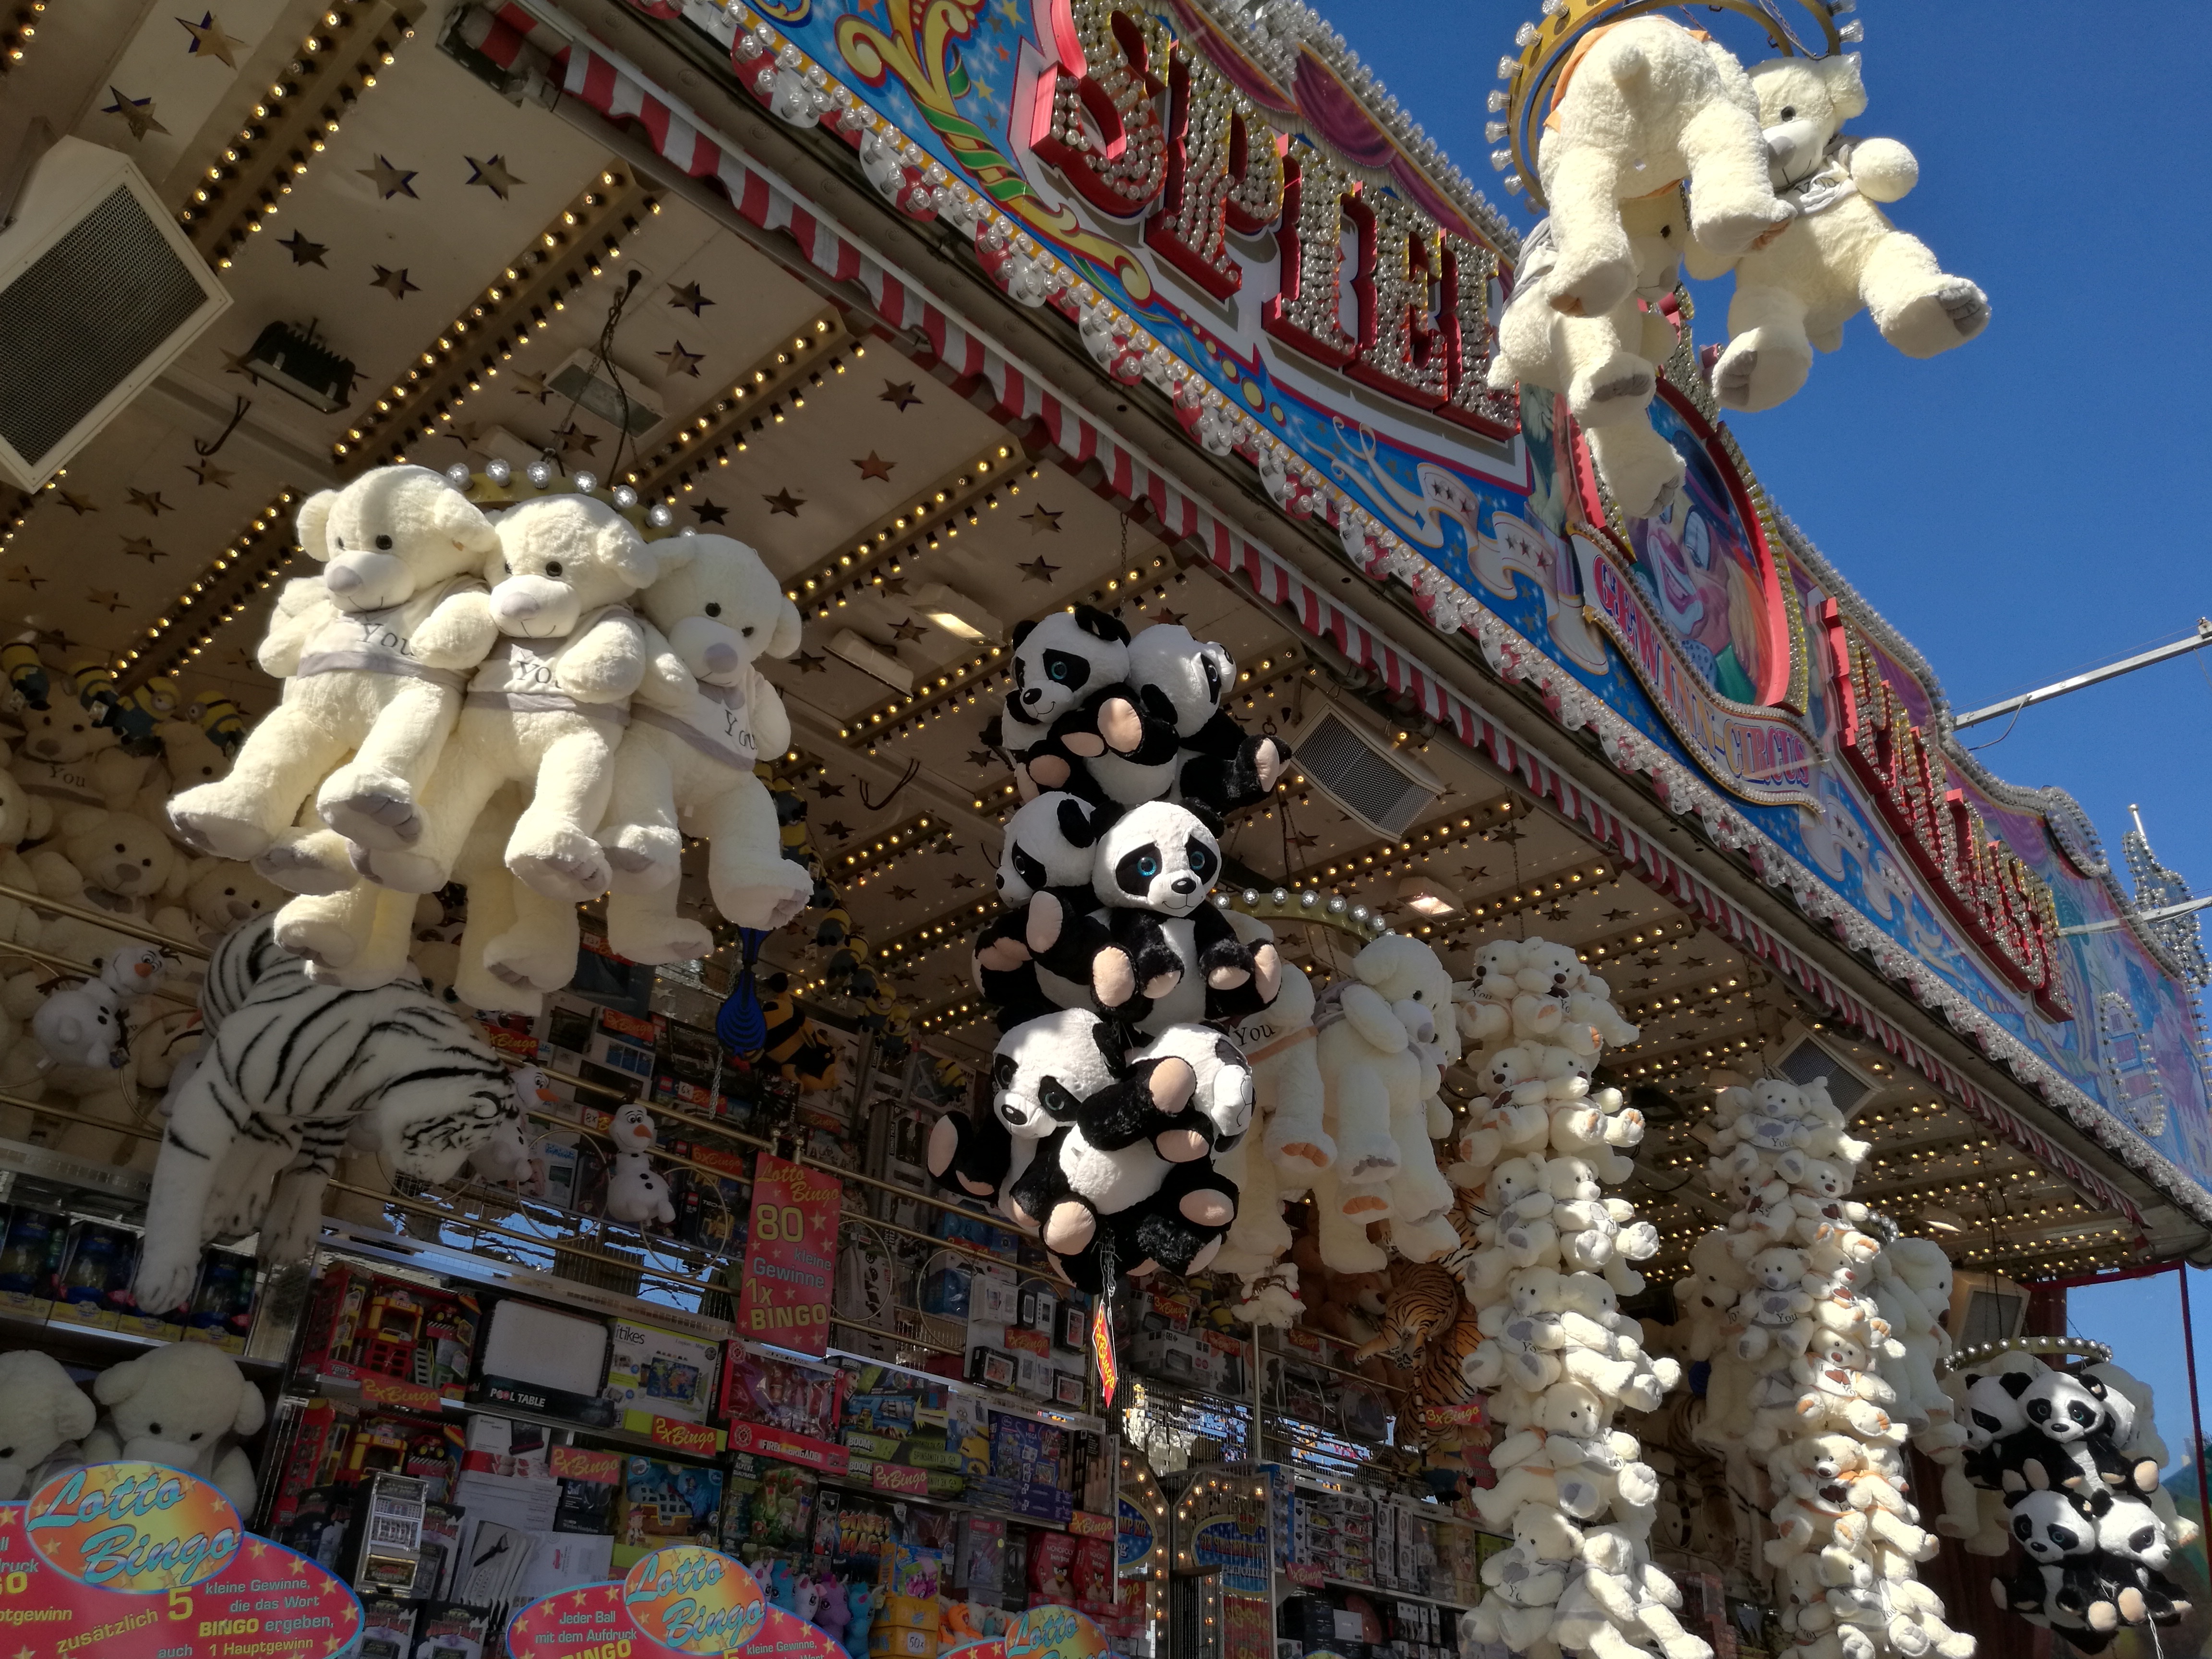
ferris wheel, carnival, amusement park, carousel, leisure, festival, temple, germany, rides, dom, fair, hamburg, folk festival, year market, carnies, festival site, hindu temple, hamburger dom, buden